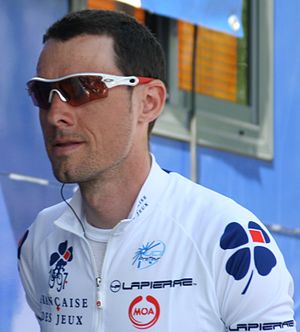
Sébastien Joly
Sébastien Joly er en tidligere professionel landevejscykelrytter. Siden 2006 har han cyklet for Française des Jeux.